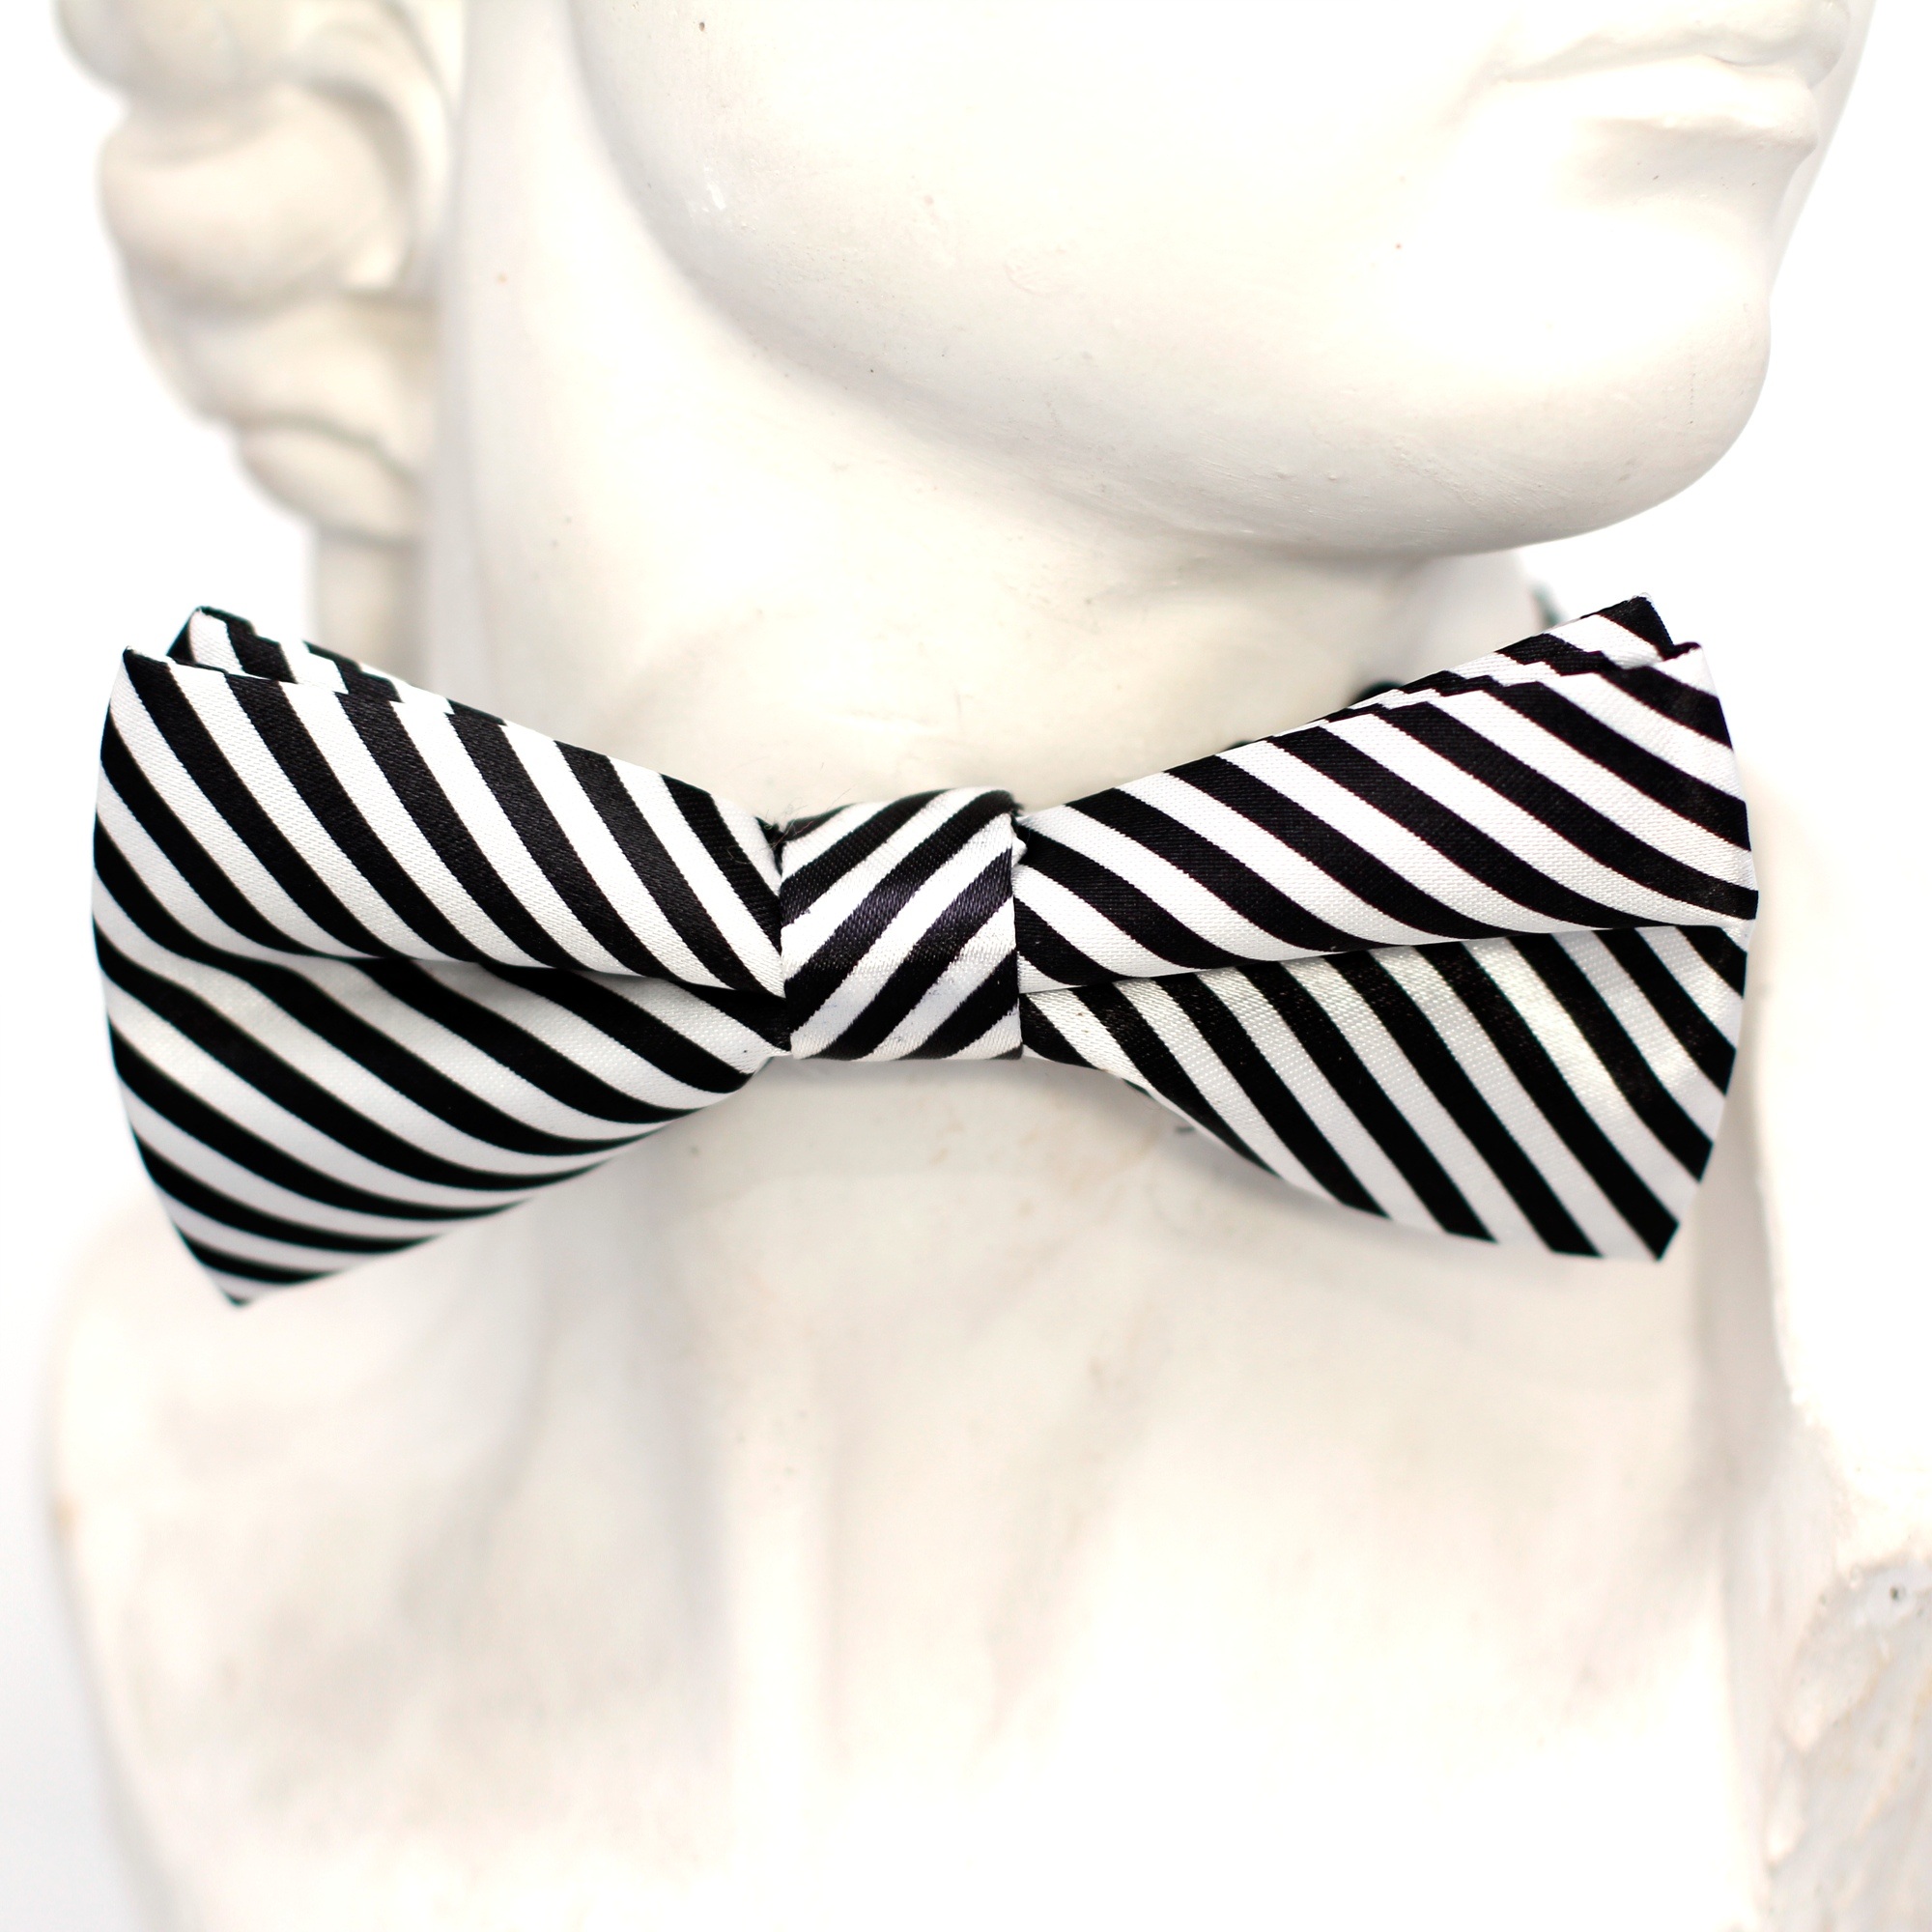
man, suit, white, antique, fly, profile, pattern, tie, fashion, clothing, black, arm, design, neck, stripes, dolls, loop, display dummy, fashionable, necktie, fashion accessory